Timor-Leste

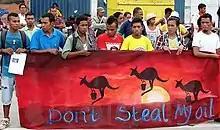
Demonstration against Australia in December 2013

The political system of Timor-Leste is semi-presidential, based upon the Portuguese system. The constitution establishes both this separation of executive powers between the president and the prime minister; and the separation of powers between the executive, legislature, and judiciary. Individuals are not allowed to participate in both the legislature and the executive branch. The legislature is intended to provide a check on the executive; in practice the executive has maintained control of the legislature under all political parties, reflecting the dominance of individual leaders within political parties and coalitions. The executive, through the council of ministers, also holds some formal legislative powers. The judiciary operates independently, although there are instances of executive interference. Some courts shift between locations, to improve access for those in more isolated areas. Despite political rhetoric, the constitution and democratic institutions have been followed by politicians, and changes of government are peaceful. Elections are run by an independent body, and turnout is high, ranging from around 70% to 85%. The political system has wide public acceptance.